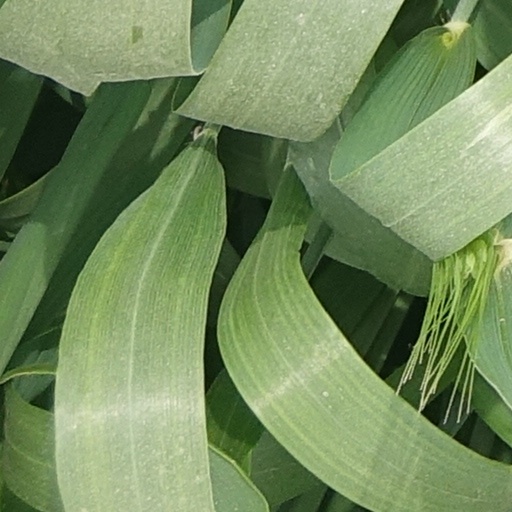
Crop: wheat